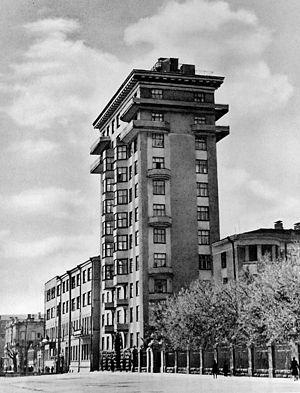
Le Postconstructivisme fut un style architectural transitoire qui exista en Union soviétique dans les années 1930, succédant à l'architecture constructiviste et typique de l'architecture stalinienne des débuts, avant la Seconde Guerre mondiale. Le terme postconstructiviste fut forgé par Selim Khan-Magomedov, un historien de l'architecture, pour décrire la mutation de la production des artistes d'avant-garde vers le néoclassicisme stalinien. Khan-Magomedov data le Postconstructivisme de 1932 à 1936, mais les délais de construction et l'immensité du territoire sur lequel ce style s'est appliqué allongent sa durée jusqu'en 1941.